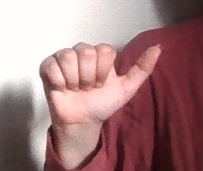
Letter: dhad